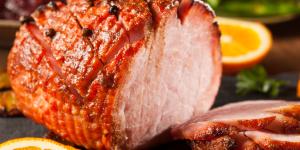
jamon asado